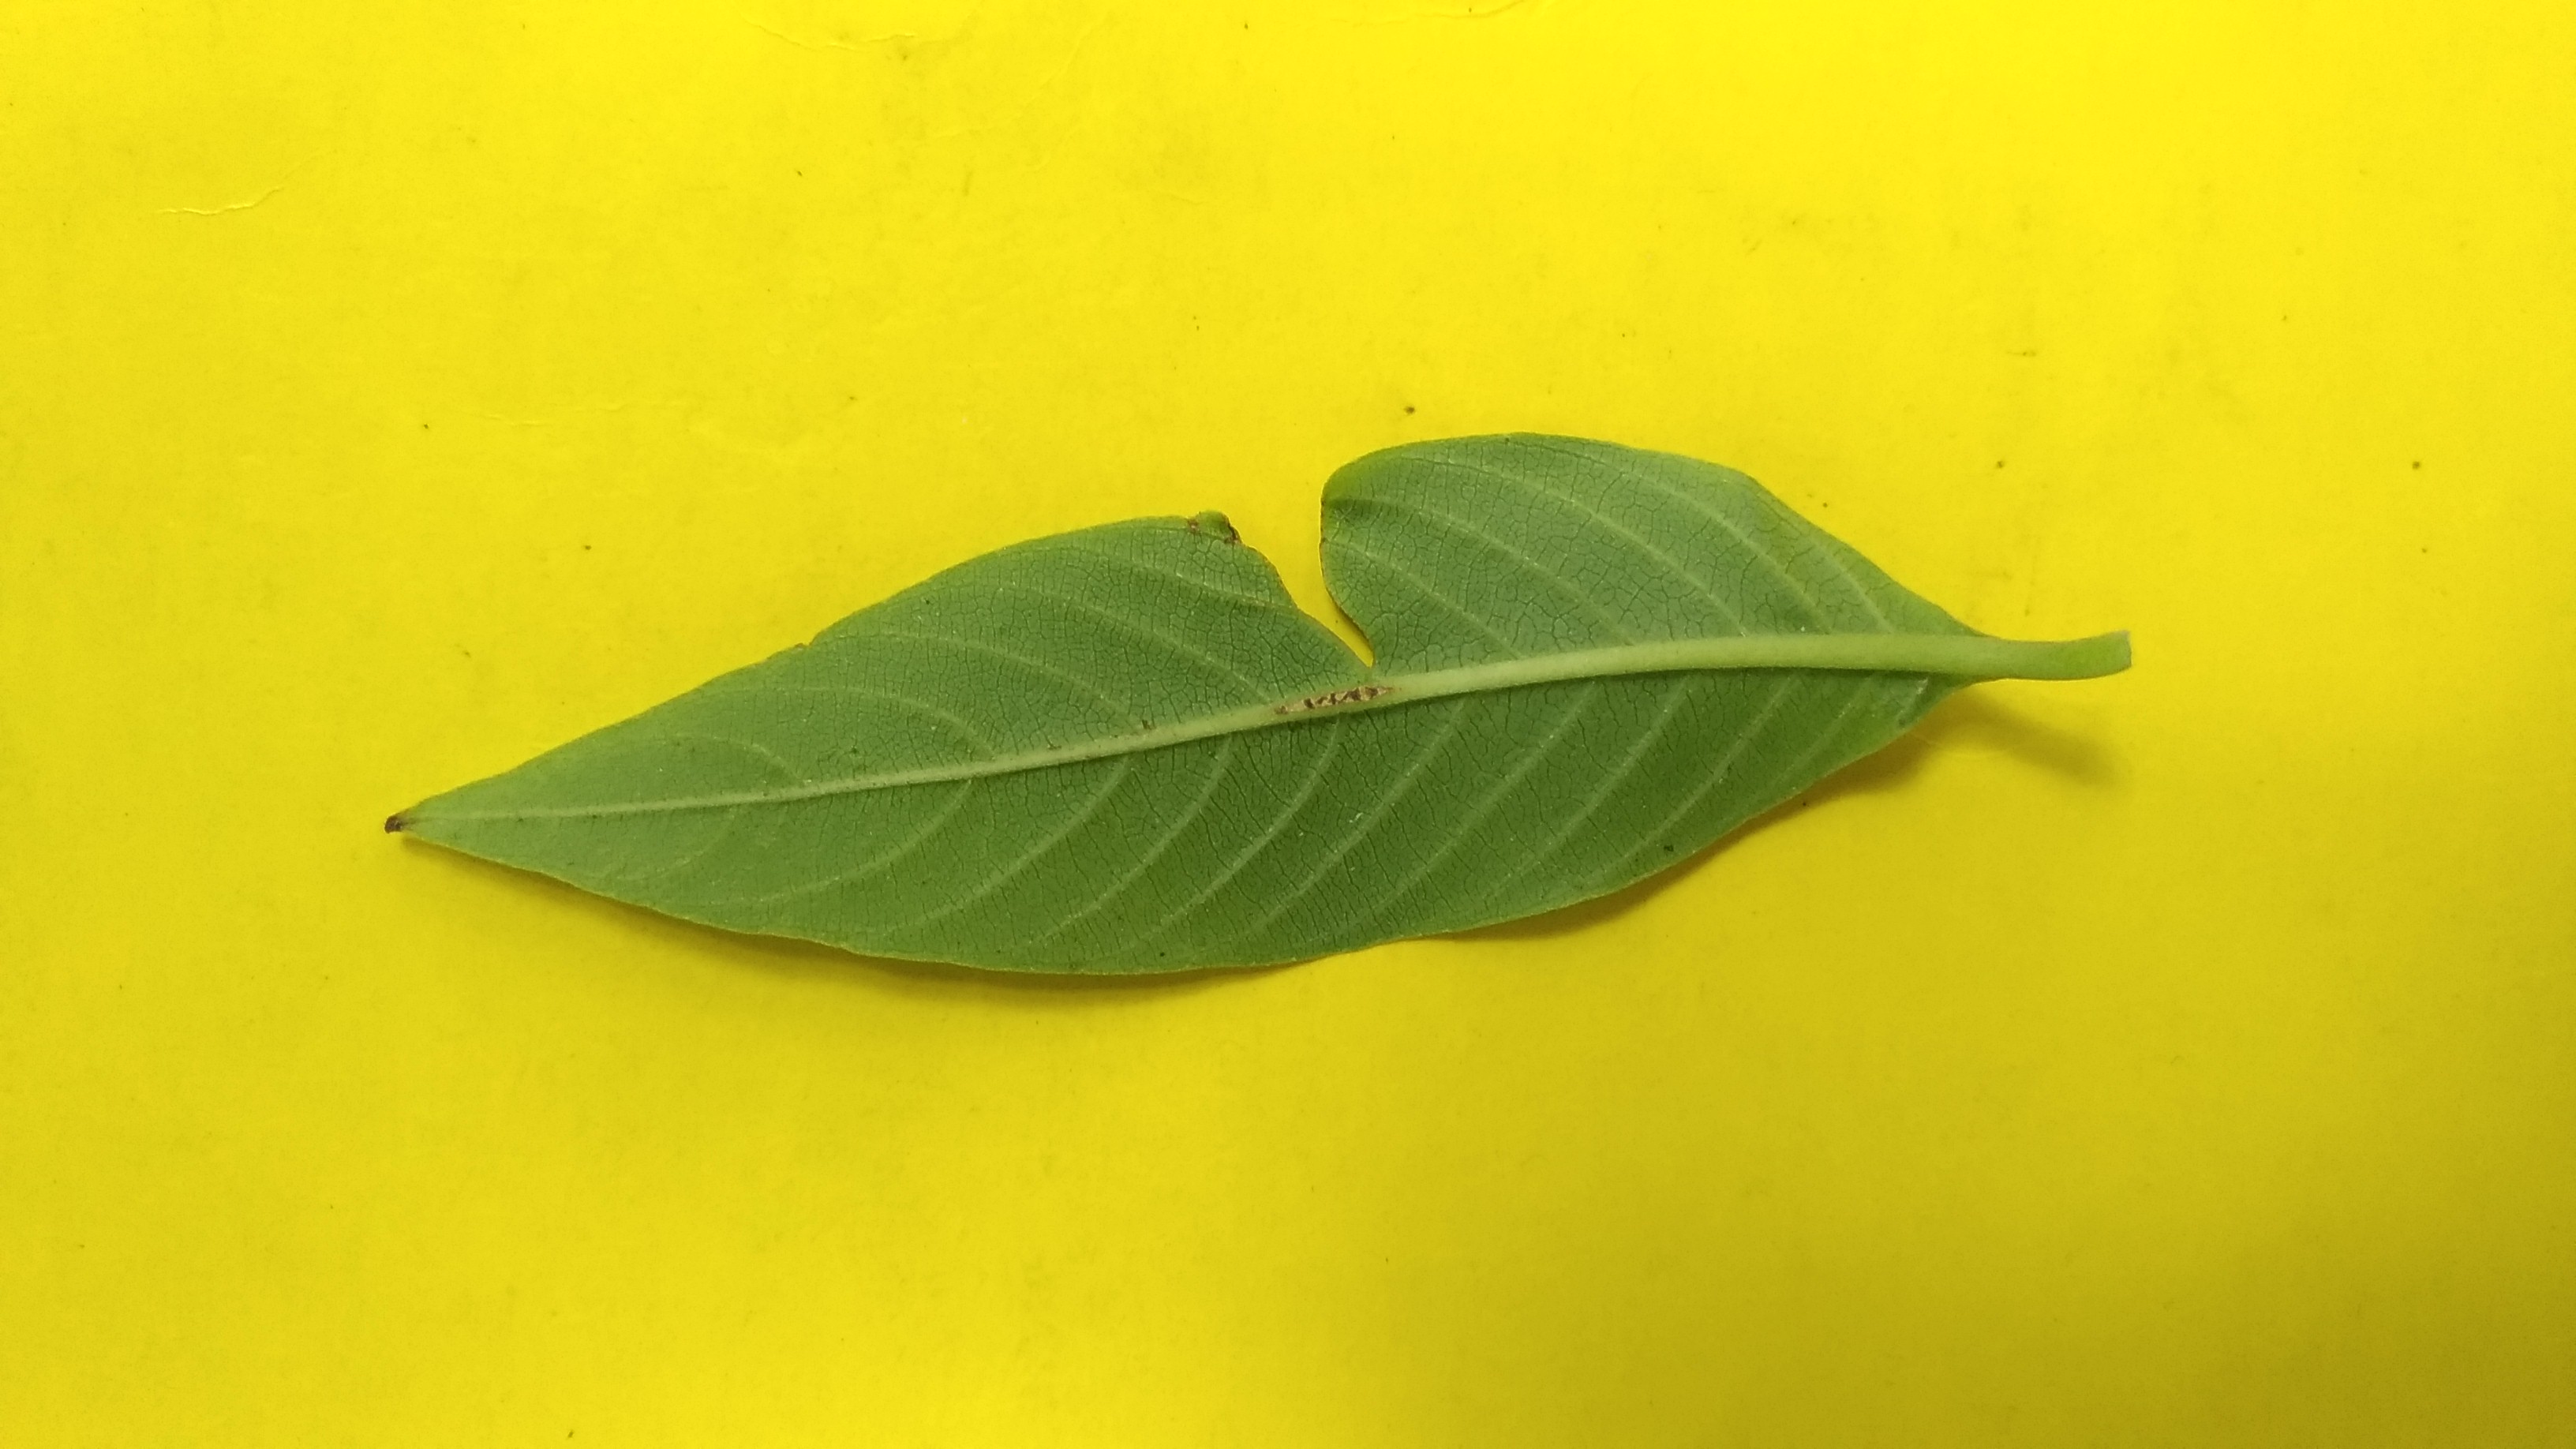
Plant: Seethaashoka